CSS McRae

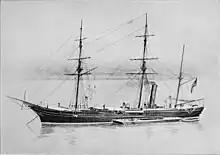
CSS "McRae".

CSS "McRae" was a Confederate gunboat that saw service during the American Civil War. Displacing around 680 tons, she was armed with one smoothbore and six smoothbore cannon.